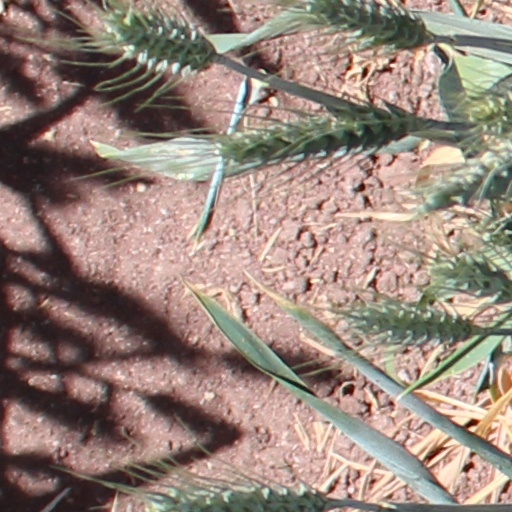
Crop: wheat